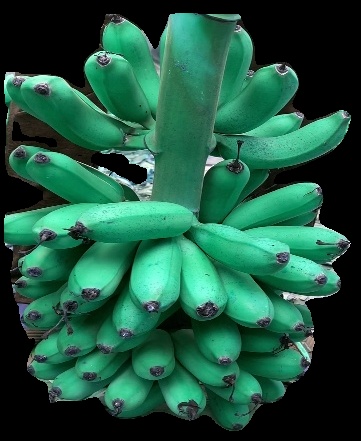
Variety: rasbale
Grade: grade1